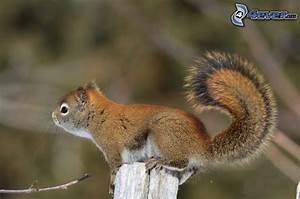
Label: squirrel